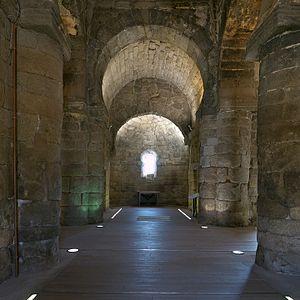
Les Goths ou Gots sont un peuple germanique dont les deux branches, les Ostrogoths et les Wisigoths, engagées à maintes reprises dans des guerres contre et avec Rome pendant la période des grandes invasions de la fin de l'Antiquité, constituent au Vᵉ siècle en Europe occidentale leurs propres royaumes, qui s'effondreront respectivement en 553 et 711 sauf le nord de l'Espagne. L'origine des Goths est controversée. Au IIIᵉ siècle, formant un seul peuple, ils sont fixés dans la région des actuelles Ukraine et Biélorussie. Après un premier affrontement avec l'Empire romain dans le sud-est de l'Europe, ils se séparent en deux groupes : les Greutunges à l'est et les Tervinges à l'ouest, plus couramment désignés comme Ostrogoths et Wisigoths, c'est-à-dire Goths de l'est et de l'ouest respectivement.
La postérité des goths est considérable au regard des traces laissées par leurs périples en Europe. Ceci est dû au fait que leurs royaumes ont perduré suffisamment longtemps notamment en Hispanie pour que leur art, agrémenté parfois de motifs floraux comme sur les frises inspirées des Mudéjars, se développe jusqu'au bas Moyen Âge et se diffuse en tant qu'alternative à l'art roman
Les Royaumes goths désignent les différents emplacements en Europe du Nord, orientale, puis occidentale où se sont succédé en tant que tentatives de sédentarisation des colonnes de peuples en migration sous la souveraineté des Goths. On en trouve en Scandinavie, en Pologne, en Ukraine actuelles pendant l'Antiquité. L'Antiquité tardive, l'empire hunnique en plein acmé pousse les Goths à se séparer et à pactiser avec les Romains afin d'éviter l'assujettissement. Après la disparition de l'empire romain d'Occident, le Vᵉ siècle voit apparaître un royaume ostrogoth à Ravenne dans le nord de la péninsule Italique ainsi qu'un royaume wisigoth àToulouse puis Tolède dans les anciennes provinces romaines de Gaule et d'Hispanie. L'Hispanie a été la dernière terre dirigée par une aristocratie dominante provenant des Goths, les Balthes placés à la tête des Wisigoths, comme Léovigild Récarède Iᵉʳ, Receswinthe, etc. Leur Royaume se prolonge jusque vers le début du VIIIᵉ siècle.